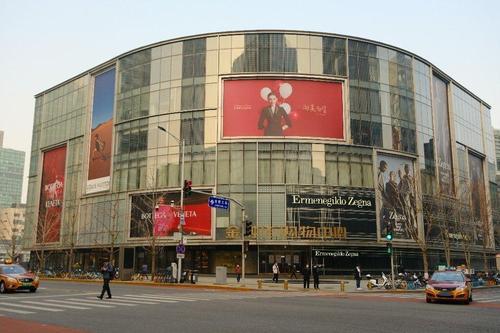
地标名称：金融街购物中心
所在城市：北京市·西城区